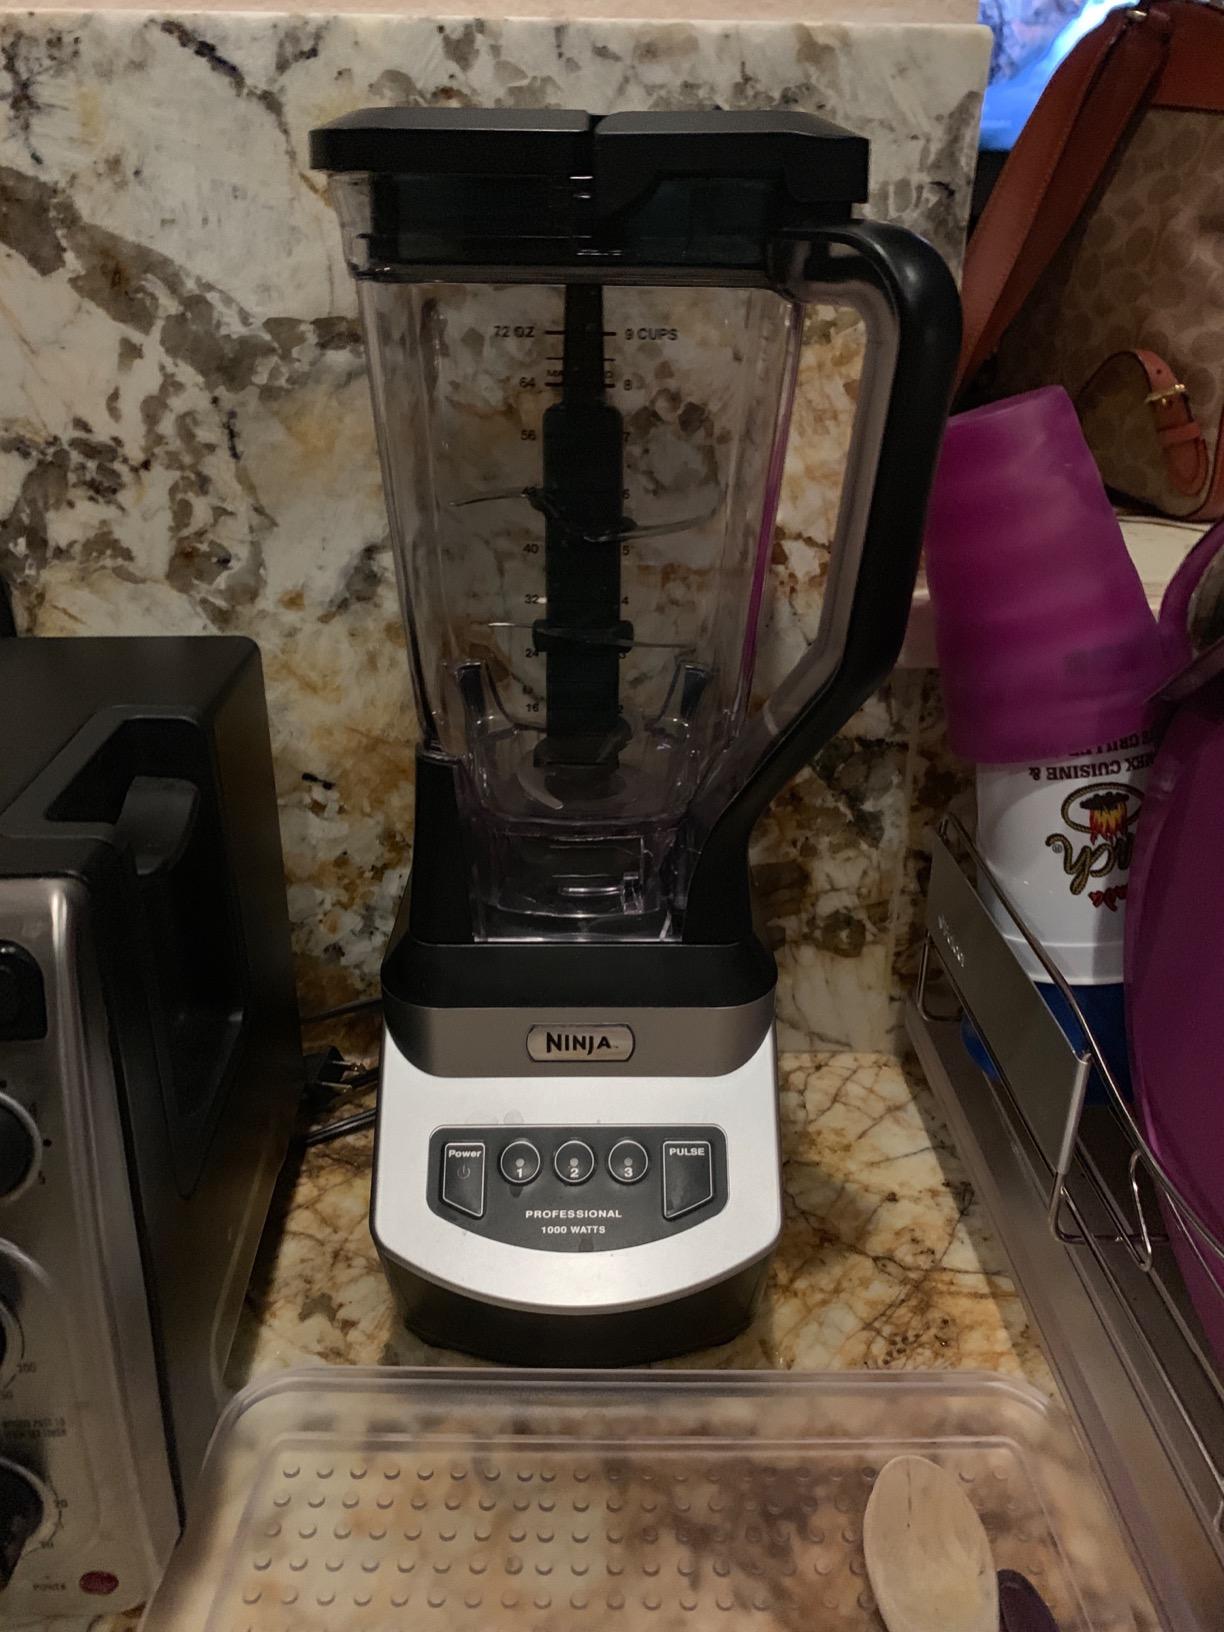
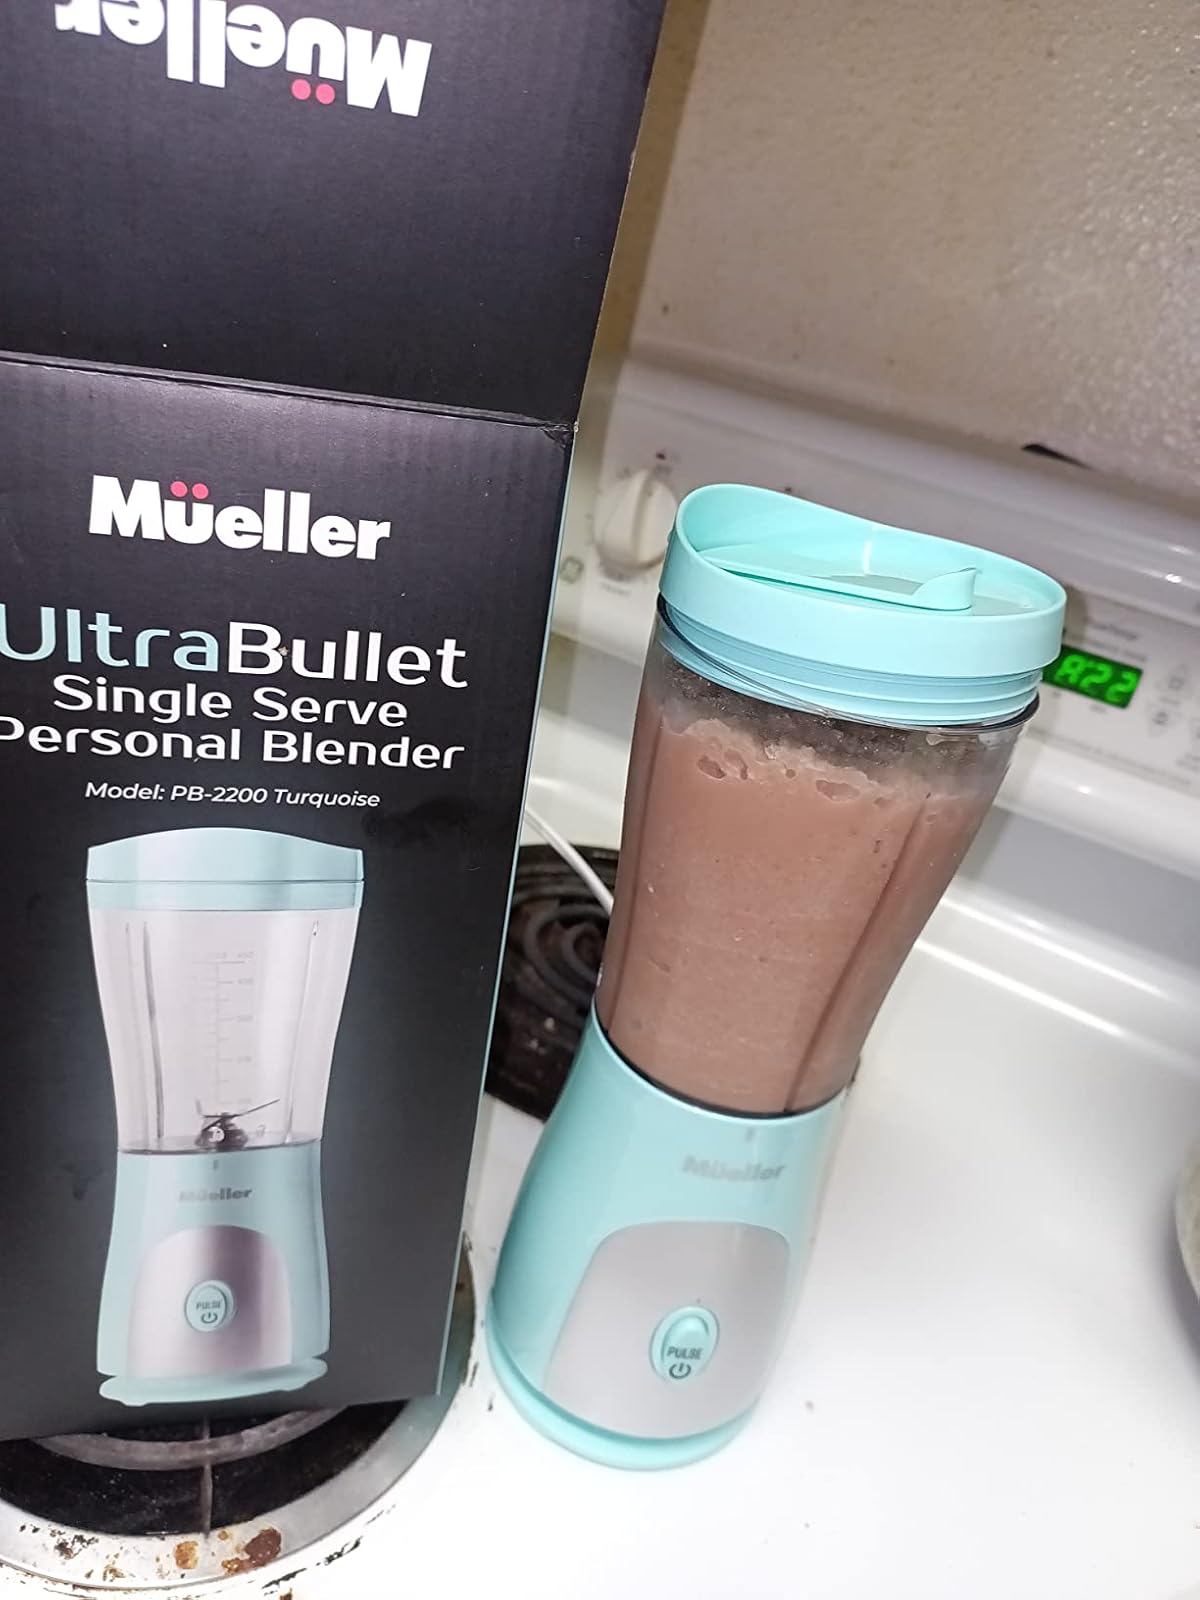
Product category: items_blender
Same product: no